Engine House No. 6 (Columbus, Ohio)

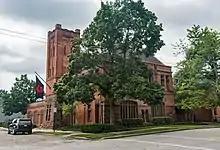
Flynn's Engine House No. 5

The building was completed in 1892 and decommissioned as a fire station in 1966. The station was in continuous service in that period, except during the Great Flood of 1913, when floodwaters reached its second story windows. A previous flood, in 1897, only formed several feet of water in its cellar. The building was offered for sale in 1967. William C. Rea purchased it that year for $48,000; he expressed plans to house an electronics store, drive-in Christian film office, and possibly a museum of the history of Franklinton. The building was home to Jimmy Rea Electronics from 1975 to 2014.